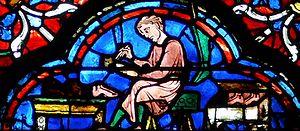
Cathédrale de Chartres - Vitrail - Chausseur
Les métiers du Moyen Âge nous sont connus par quelques textes, dont le Livre des métiers d'Étienne Boileau, et des ordonnances royales.
Le vitrail de la mort et de l'Assomption de la Vierge Marie à Chartres est le quatrième vitrail du bas-côté sud de la cathédrale Notre-Dame de Chartres, numéroté 042 dans le Corpus vitrearum, situé immédiatement avant la Chapelle de Vendôme.
Pour un article plus général, voir Cathédrale Notre-Dame de Chartres.